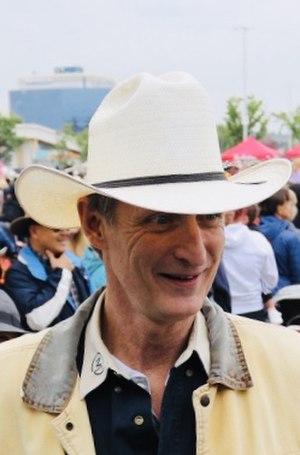
Je démarre ma fin de semaine du Stampede en faisant des crêpes avec une foule de personnes au déjeuner du centre Chinook. Merci à notre candidat conservateur Greg McLean de s’être joint à moi ! Ensemble, les conservateurs aideront tous les Canadiens à améliorer leur quotidien.